Nelia

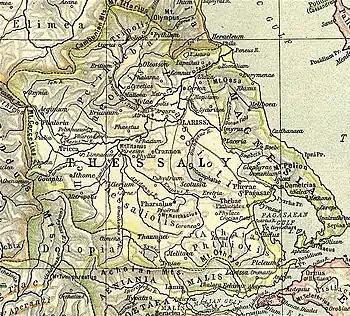
Map showing ancient Thessaly. Nelia is shown to the right near Demetrias.

Nelia or Neleia ( or Νήλεια) was a town of Magnesia in ancient Thessaly; Demetrias was situated between it and Iolcus. Strabo reports that when Demetrios Poliorketes founded Demetrias he moved the population of Nelia thither (293 BCE).